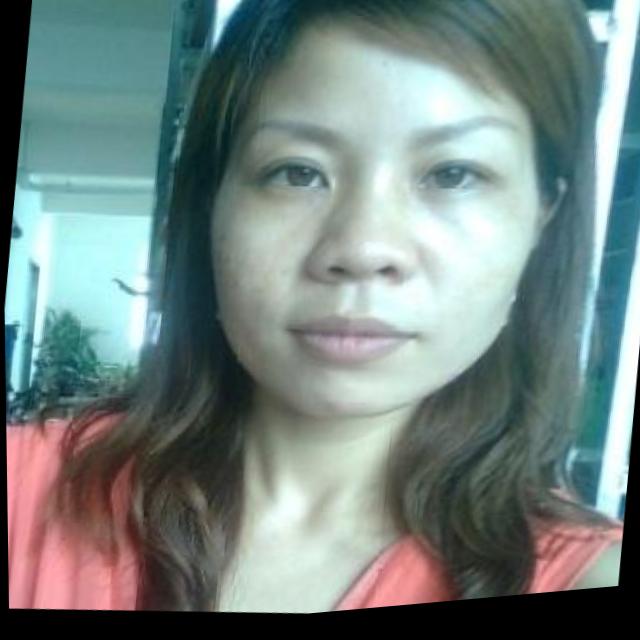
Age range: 21-44